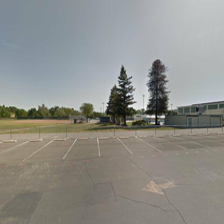
Label: streetView